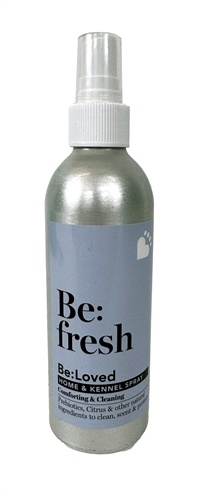
Beloved Fresh Home & Kennel Spray 200 ML
Beloved Fresh Home & Kennel Spray 200 ml De Beloved Fresh Home & Kennel Spray 200 ml is een handgemaakte honden spray van natuurlijke producten voor in huis of in de kennel om nare luchtjes tegen te gaan met prebiotica. Deze heerlijke spray van Be:Loved gaat nare geurtjes en vuil in huis tegen. Deze spray verwijdert geurtjes, reinigt, doodt ziektekiemen en bevat actieve prebiotica die weer aan het werk gaan als er nog een ongelukje gebeurt. Regelmatig gebruik zorgt voor een positief microklimaat in huis waar mijten en andere allergene stoffen niet kunnen overleven. Het bevorderd een blijvend gezonde ruimte voor jouw huisdier. - Natuurlijke spray van Be:Loved - Reinigend - Bevorderd een blijvend gezonde ruimte Inhoud: 200 ml"
Brand: BELOVED
Category: Animals & Pet Supplies > Pet Supplies > Pet Grooming Supplies > Pet Fragrances & Deodorizing Sprays